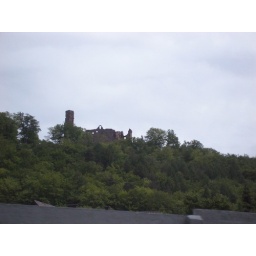
A quick snapshot through the car window of a ruined castle near Kaiserslautern, Germany